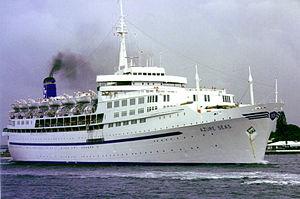
Le navire de croisière Azure Seas quitte le port de Port Everglades le 8 décembre 1991.Italiano: La nave di crociera Azure Seas uscita del porto di Port Everglades nel o diciembre 1991.